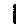
Label: 1